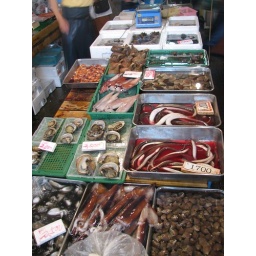
Taken at Tsukiji, the biggest fish market in the world.